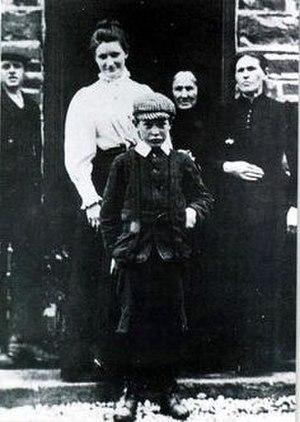
Michael James Collins est un leader révolutionnaire républicain irlandais. Il a été ministre des Finances de la République irlandaise, leader de l'Irish Republican Brotherhood, Directeur des services secrets de l'IRA, membre de la délégation irlandaise durant les négociations du traité anglo-irlandais, président du Gouvernement provisoire et Commandant en chef de l'Armée nationale irlandaise. Il est plutôt reconnu en tant que chef militaire, mais il a aussi fait partie de plusieurs comités politiques.